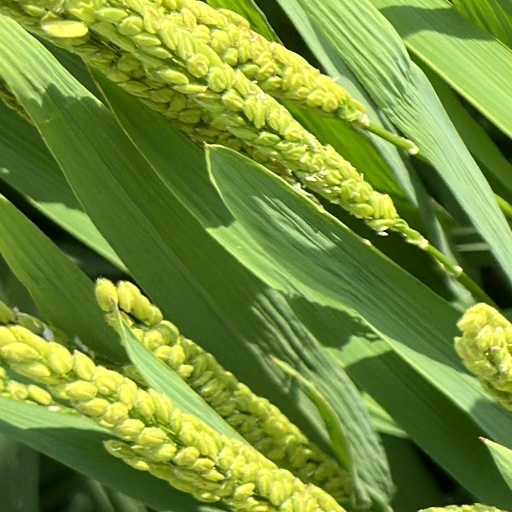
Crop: rice